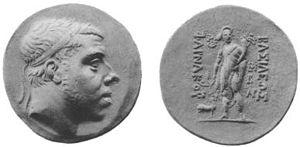
Pharnace Iᵉʳ est un roi du Pont ayant régné de 184 à 170 av. J.-C.